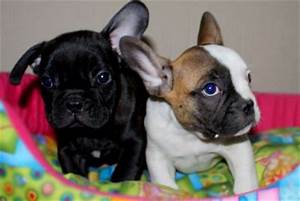
Label: dog